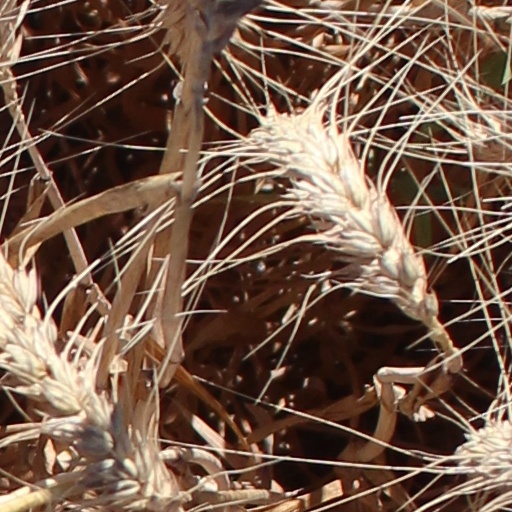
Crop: wheat